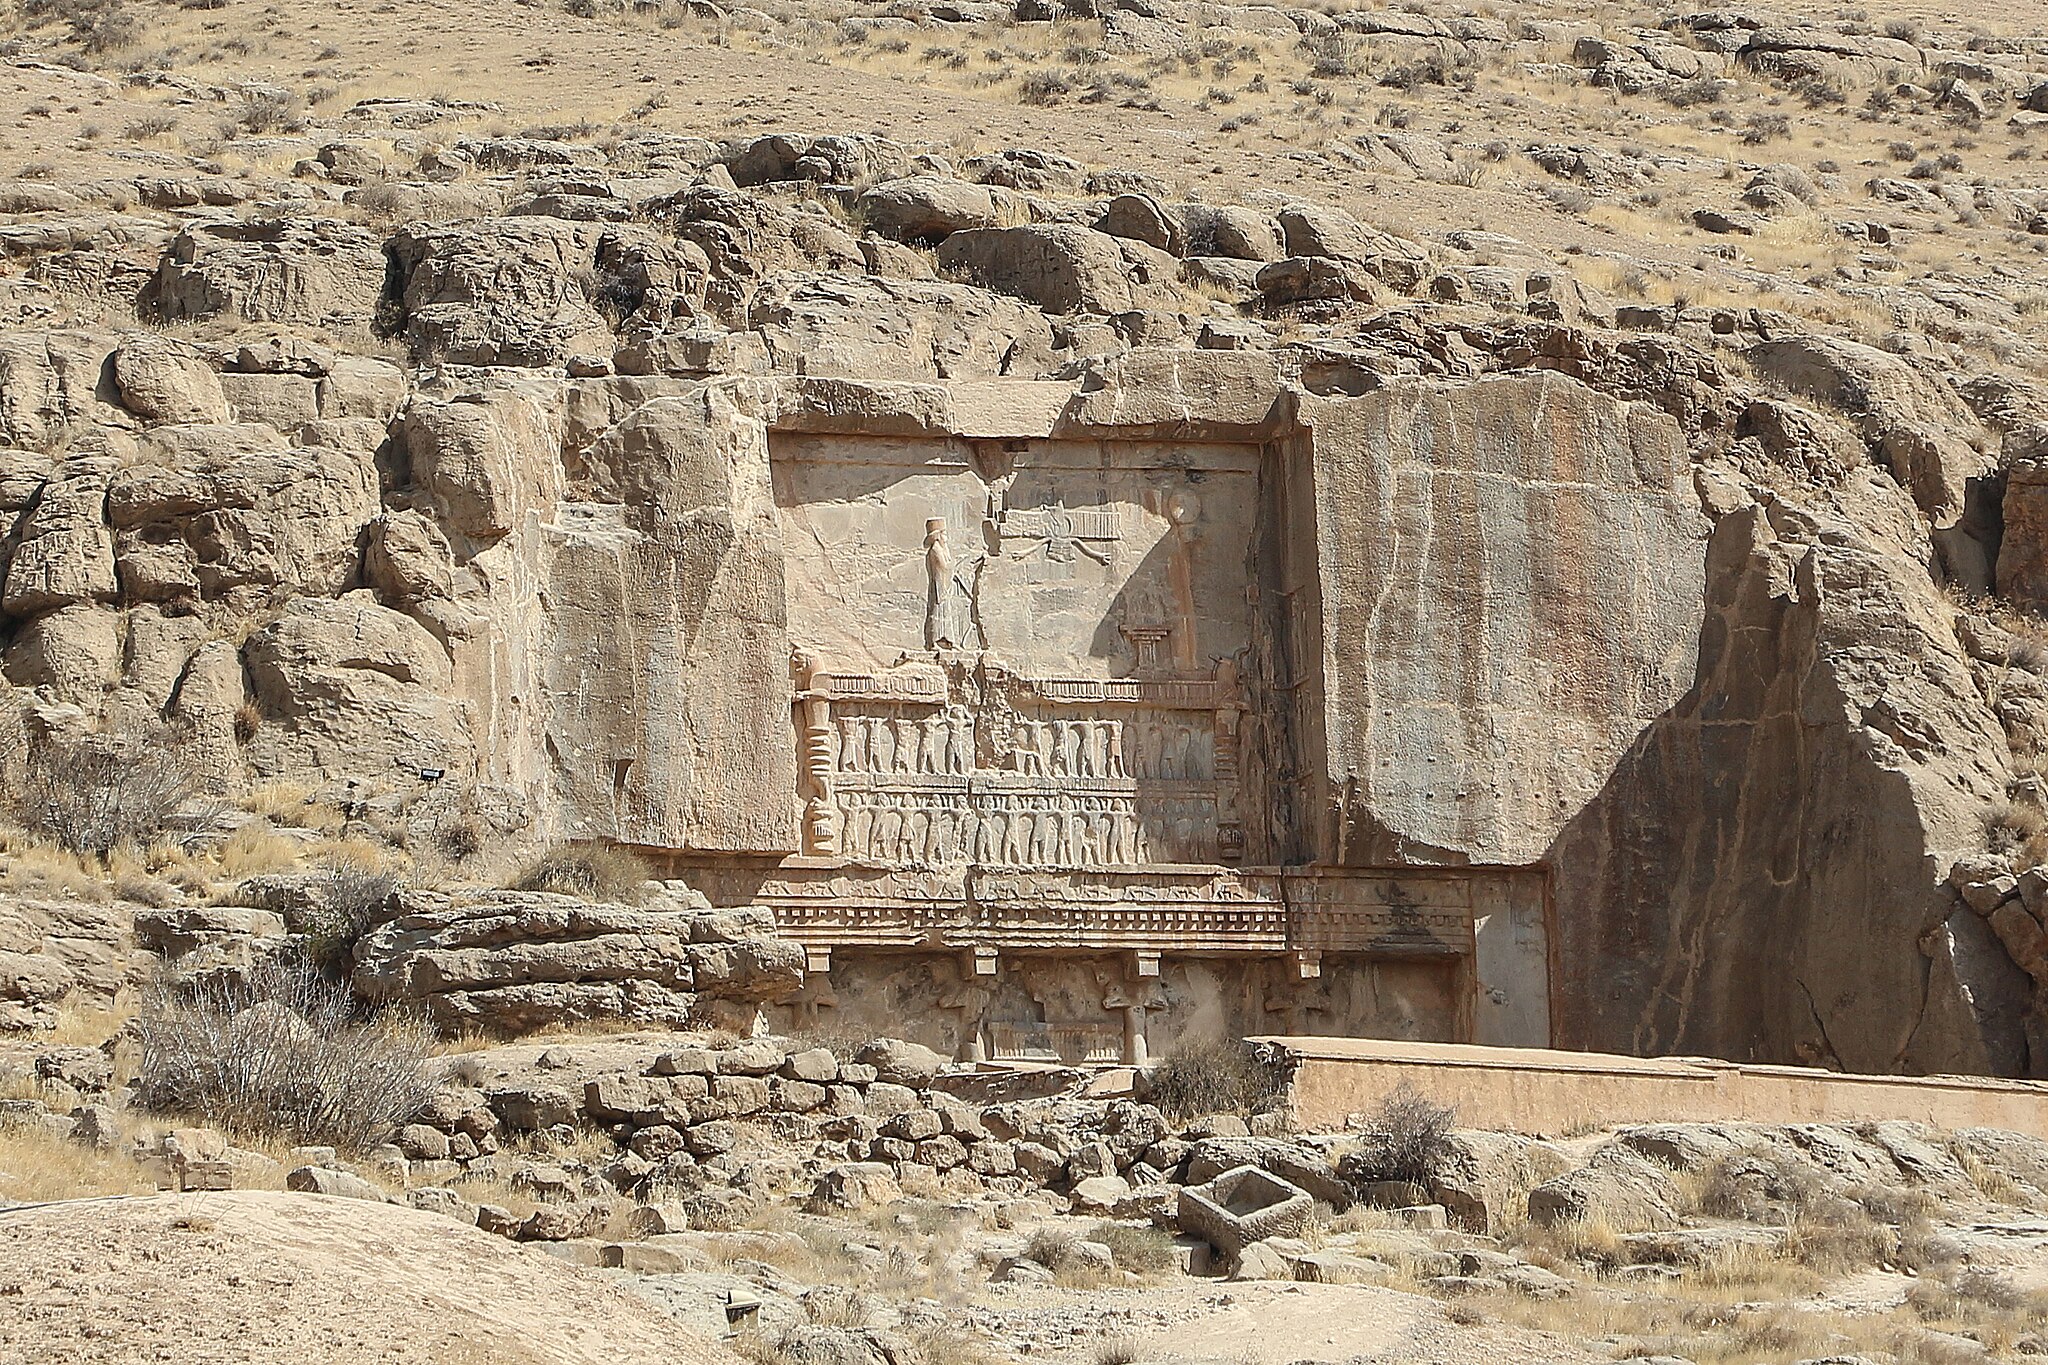
Title: Persepolis - Tomb of Artaxerxes II
Description: Tomb of Artaxerxes II, Persepolis, Iran
Date: 2016-10-27
Categories: GFDL, Tomb of Artaxerxes II, License migration redundant, CC-BY-SA-4.0,3.0,2.5,2.0,1.0, Self-published work, October 2016 in Iran, Files with coordinates missing SDC location of creation, 2016 in Persepolis